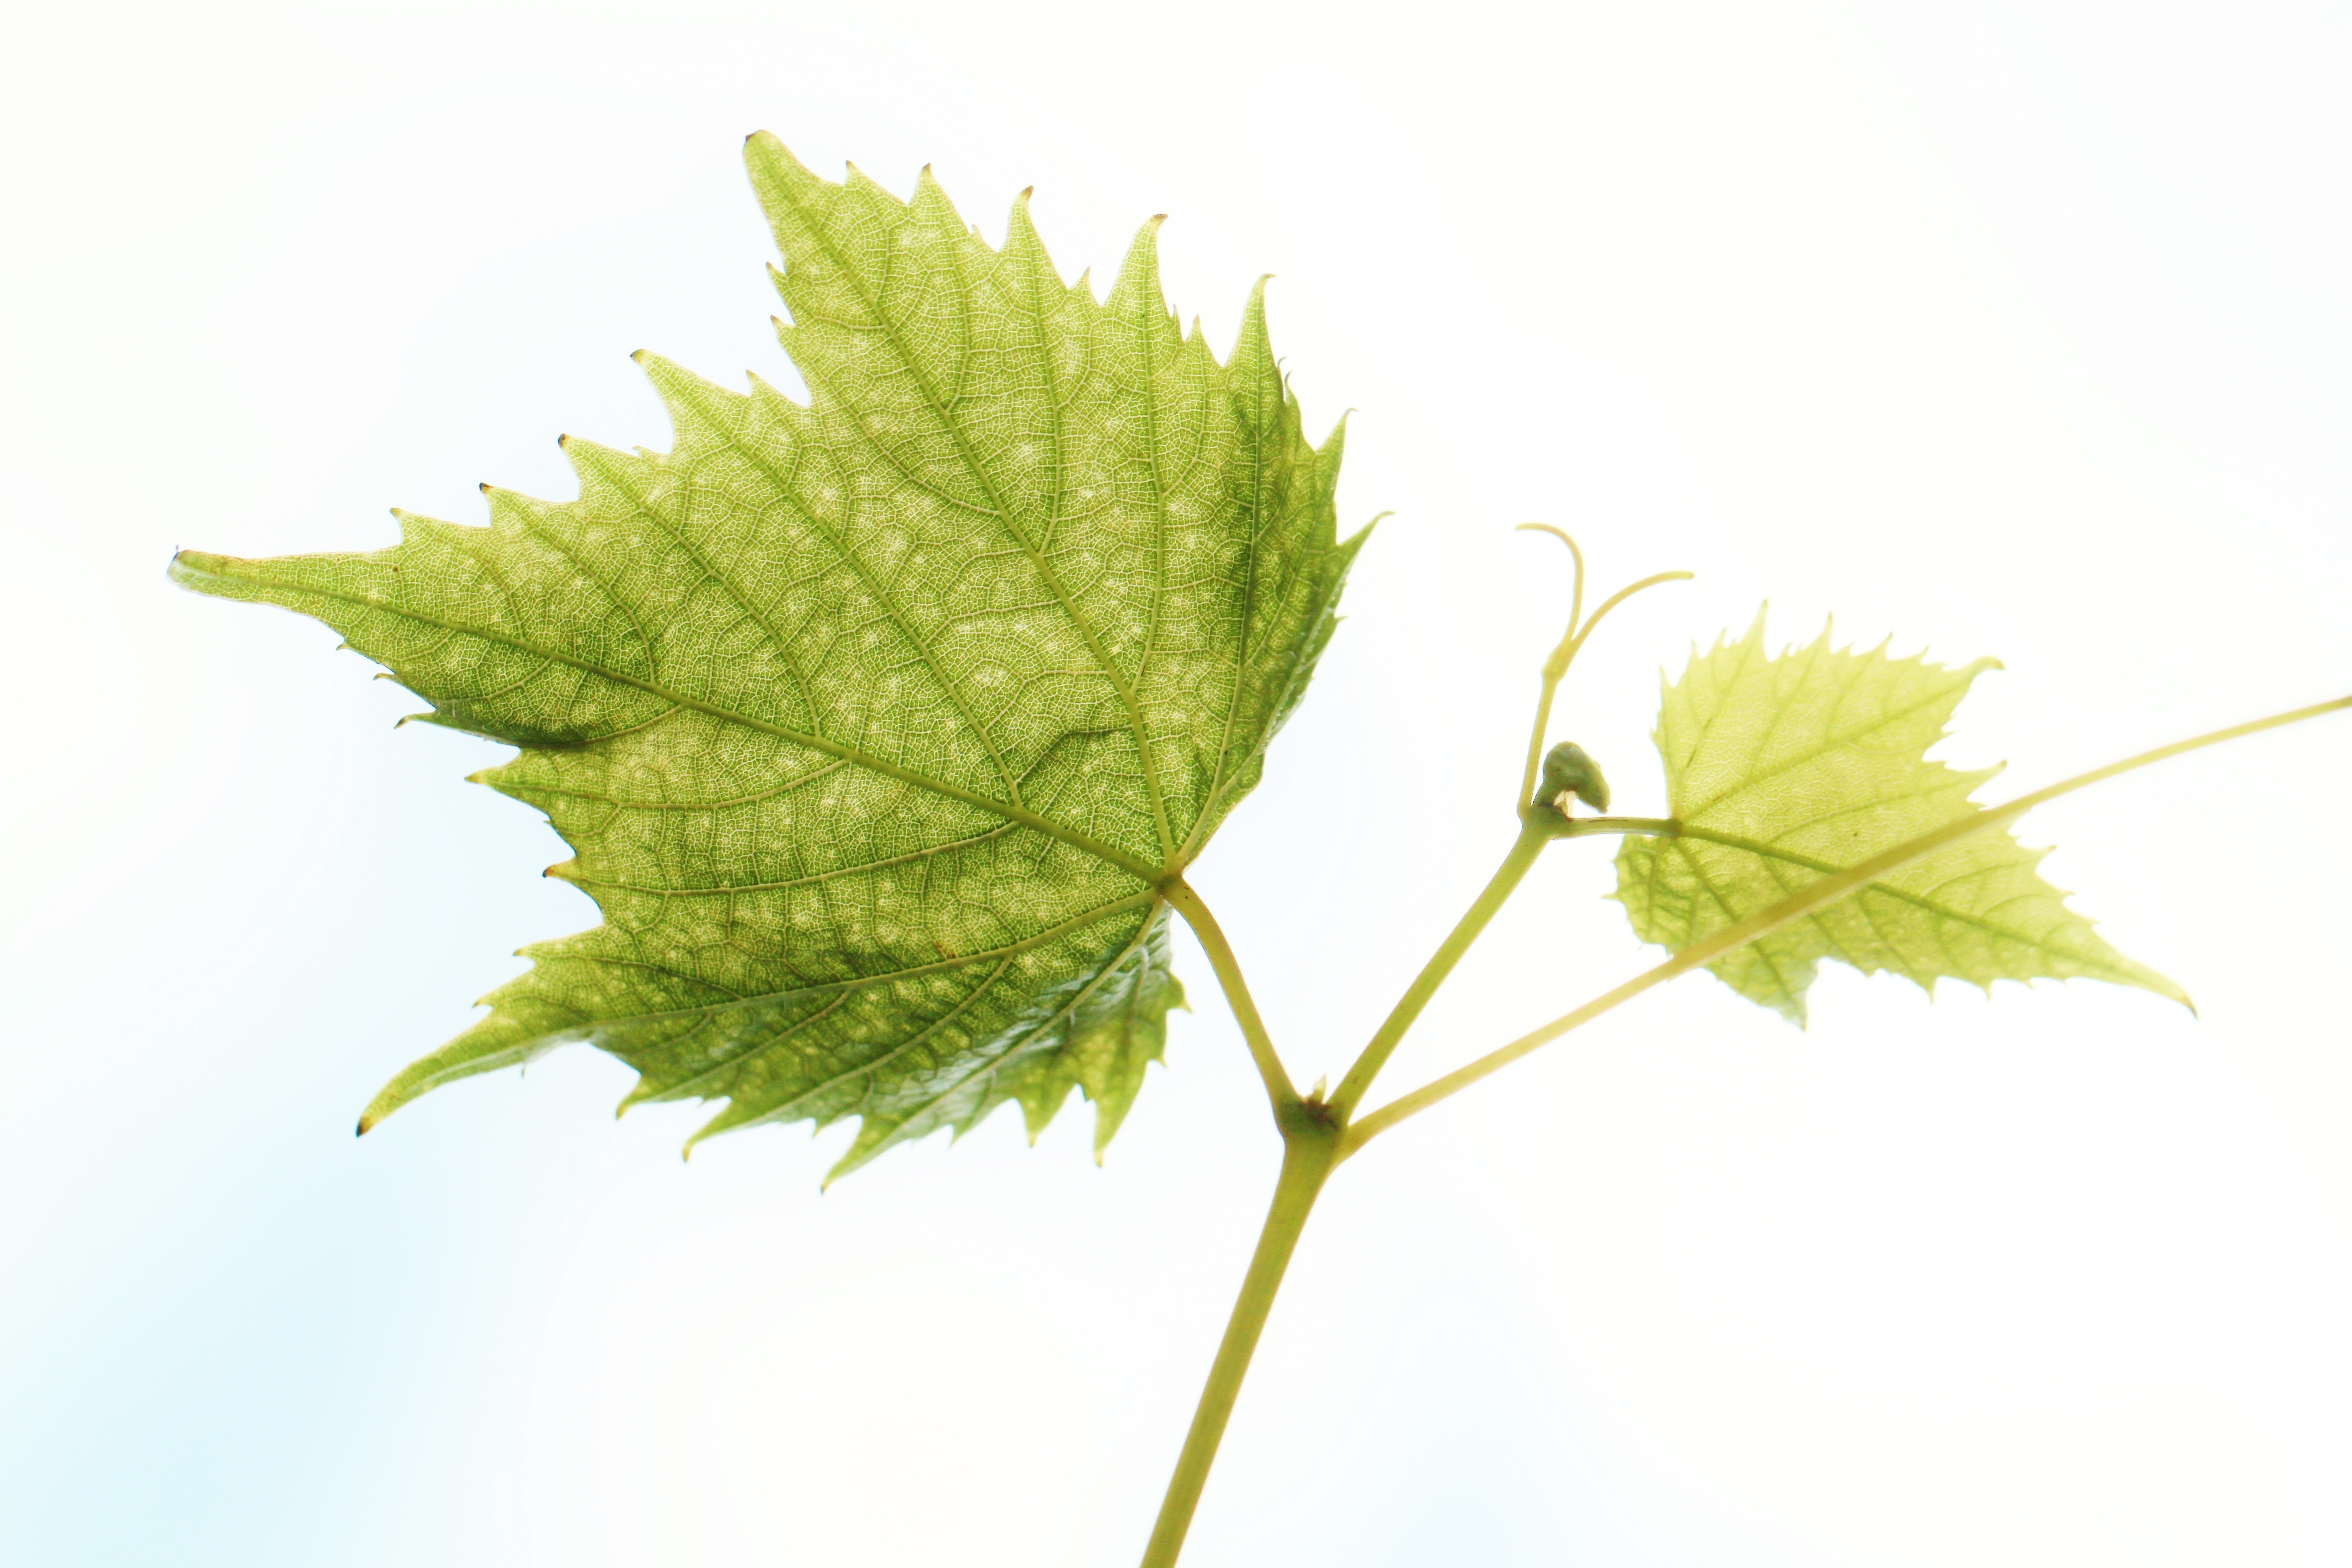
tree, nature, branch, structure, plant, vine, wine, leaf, flower, decoration, green, herb, produce, color, autumn, botany, colorful, close, flora, maple tree, grapevine, green plant, emerge, engine, vine leaves, wine leaf, flowering plant, grass family, plant stem, land plant